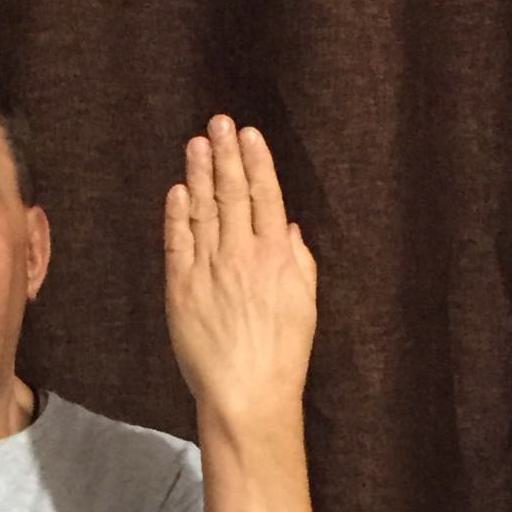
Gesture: stop_inverted